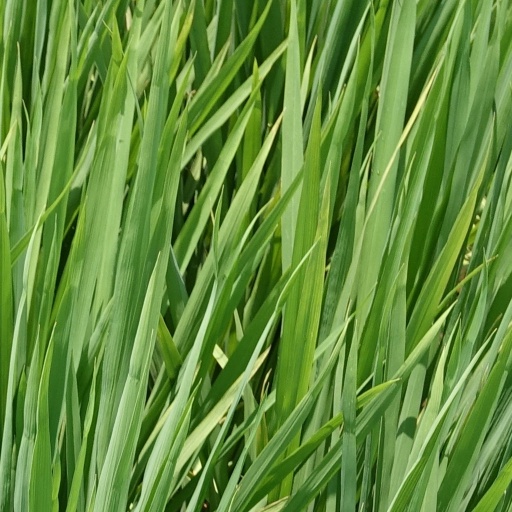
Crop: rice